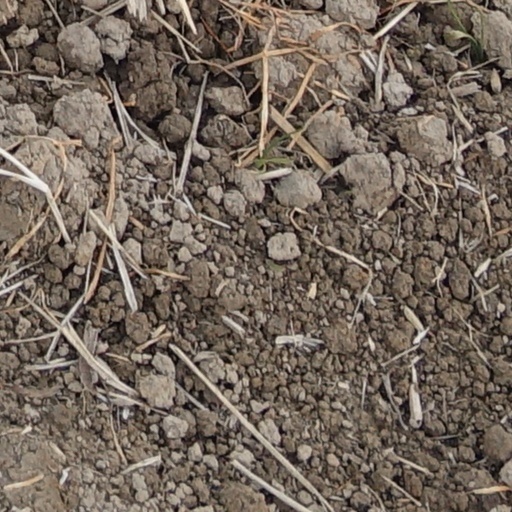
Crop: wheat